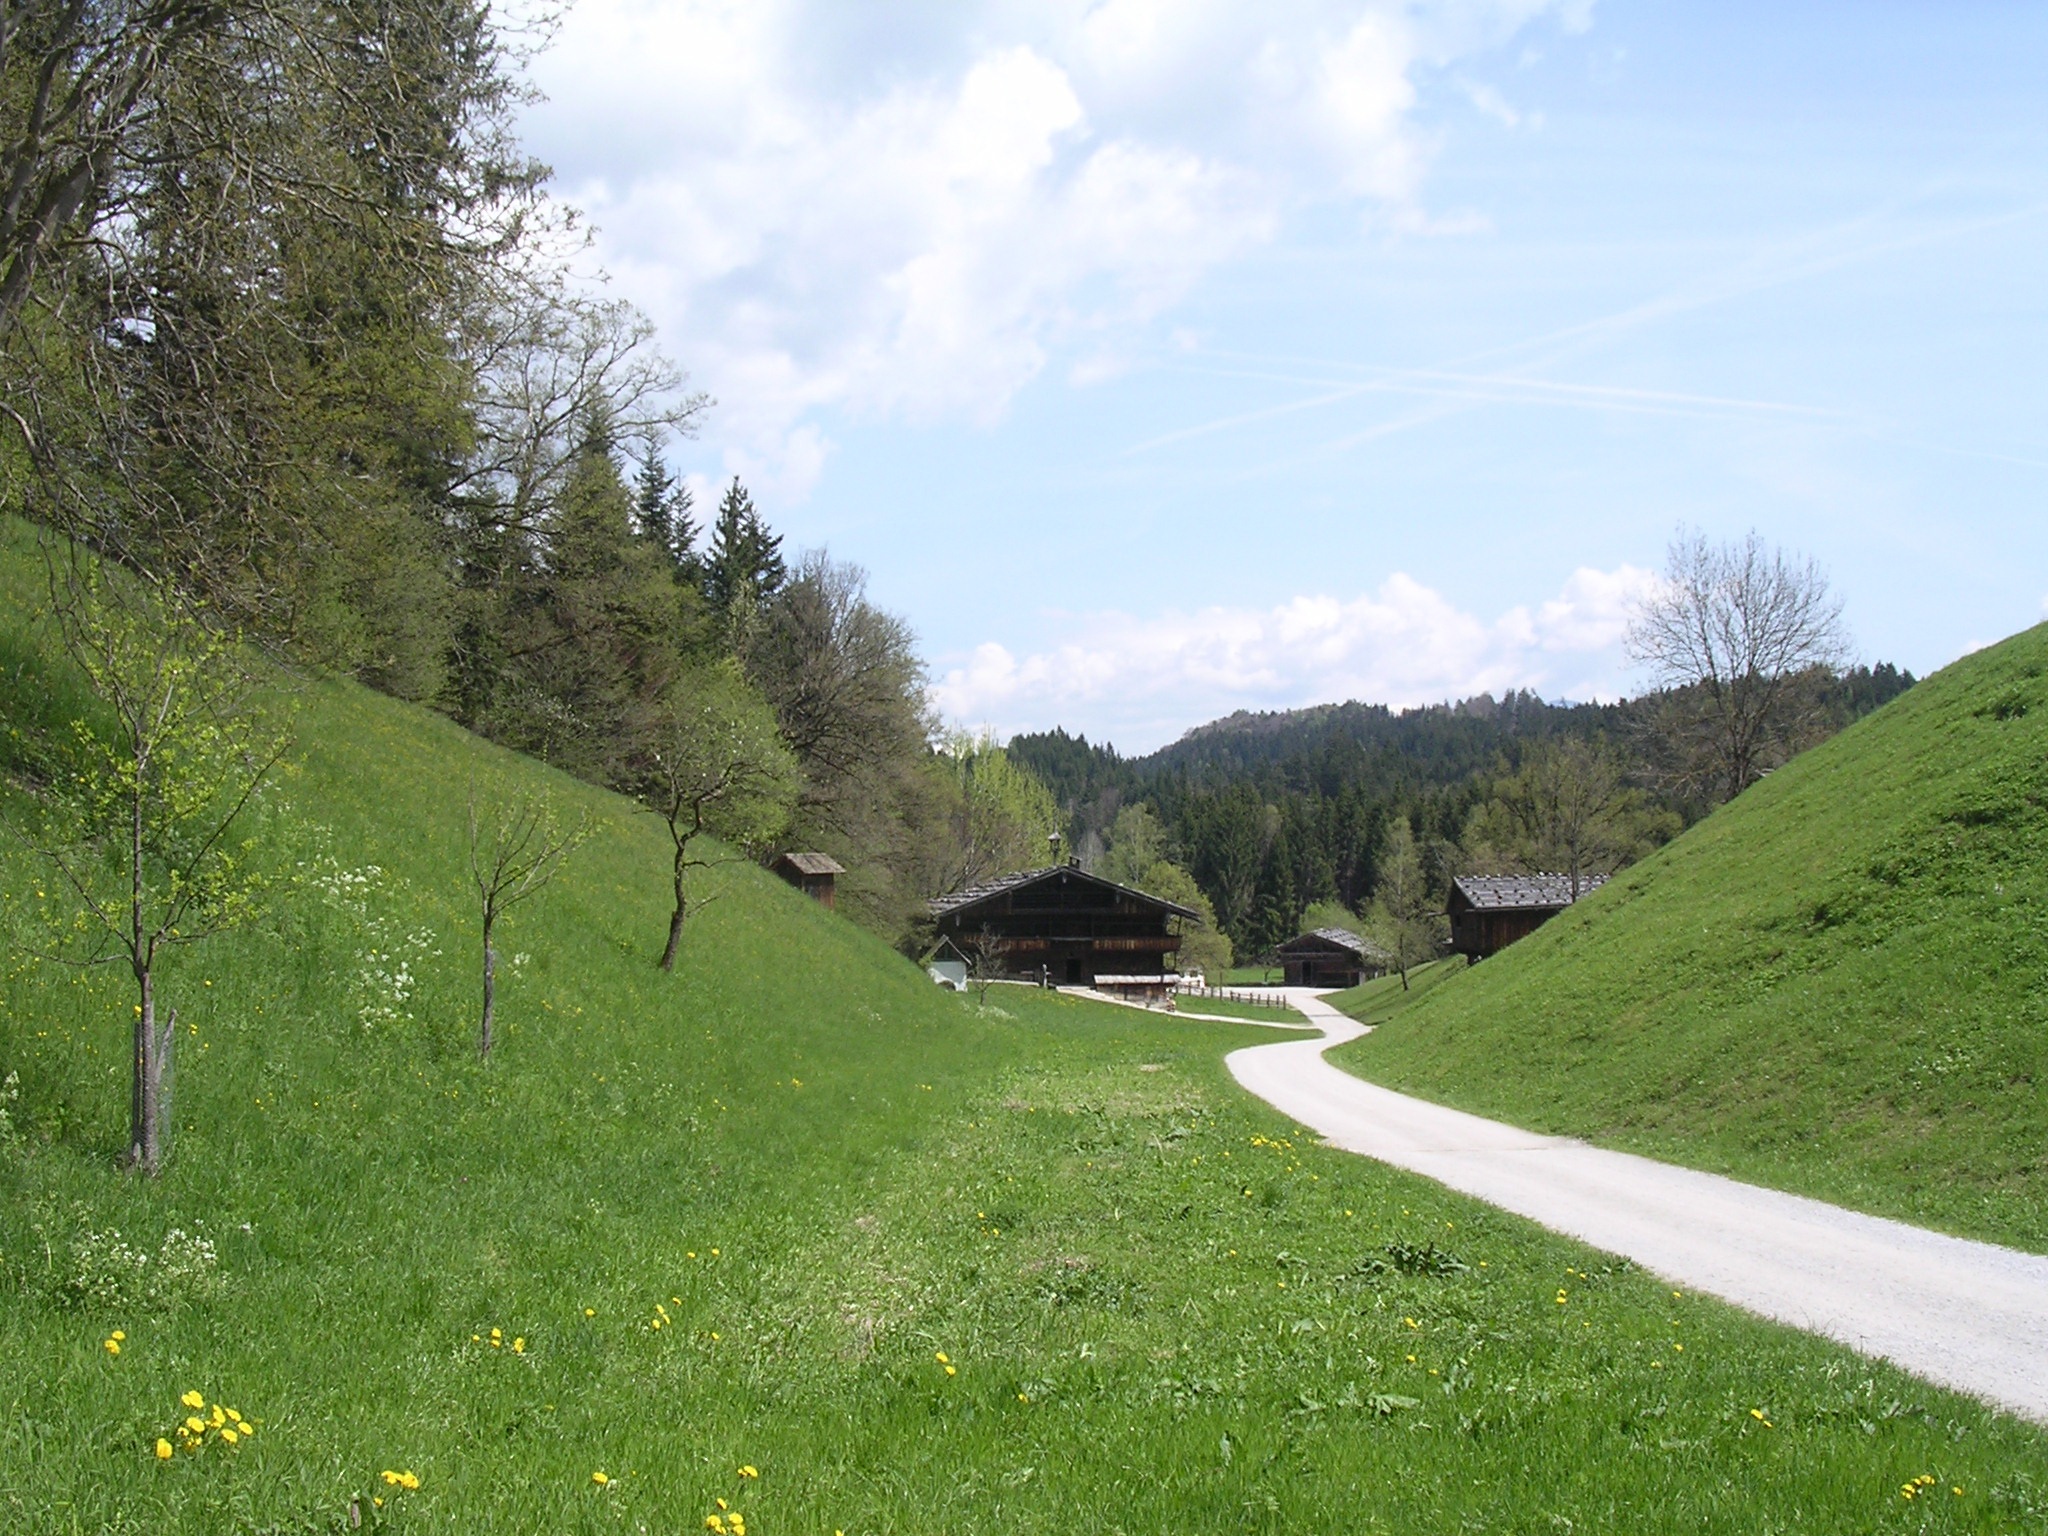
landscape, grass, mountain, field, lawn, meadow, hill, valley, mountain range, pasture, alpine, reservoir, ridge, austria, mountains, alps, grassland, farmhouse, plateau, habitat, ecosystem, tyrol, rural area, mountain pass, mountainous landforms